Wrong Turn at Tahoe

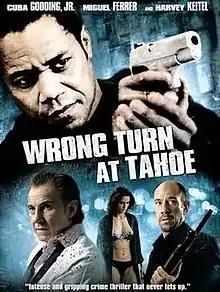

Wrong Turn at Tahoe is a 2009 American action film directed by Franck Khalfoun and starring Cuba Gooding Jr., Miguel Ferrer, and Harvey Keitel.